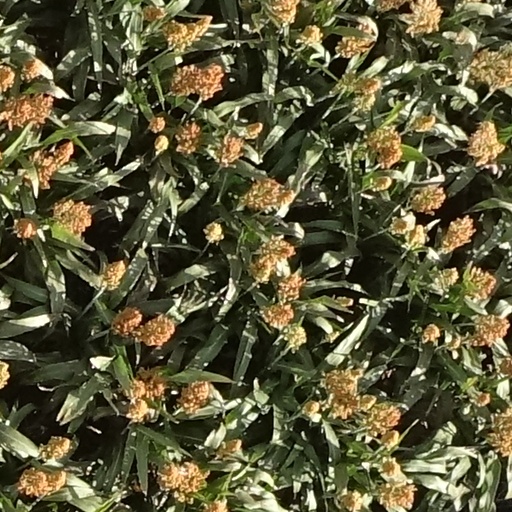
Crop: sorghum